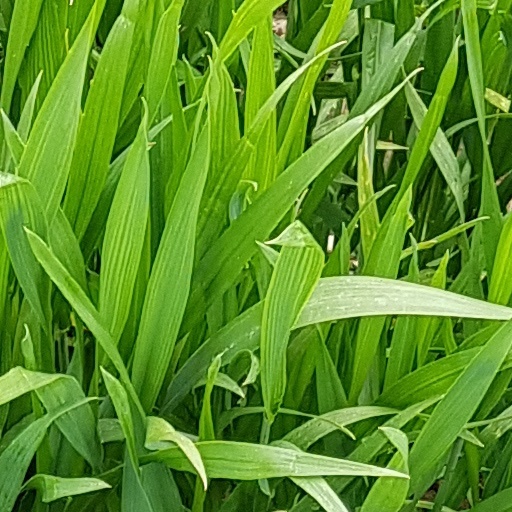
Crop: wheat